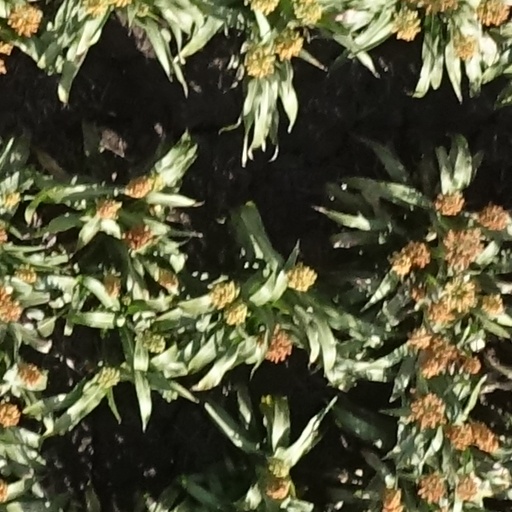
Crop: sorghum